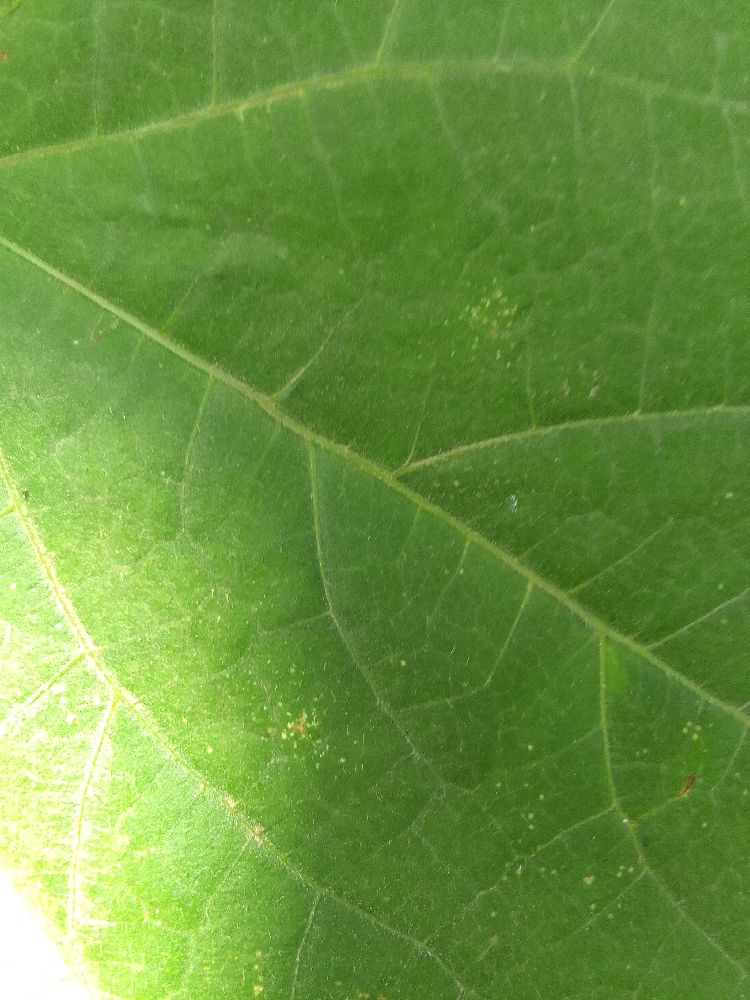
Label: healthy